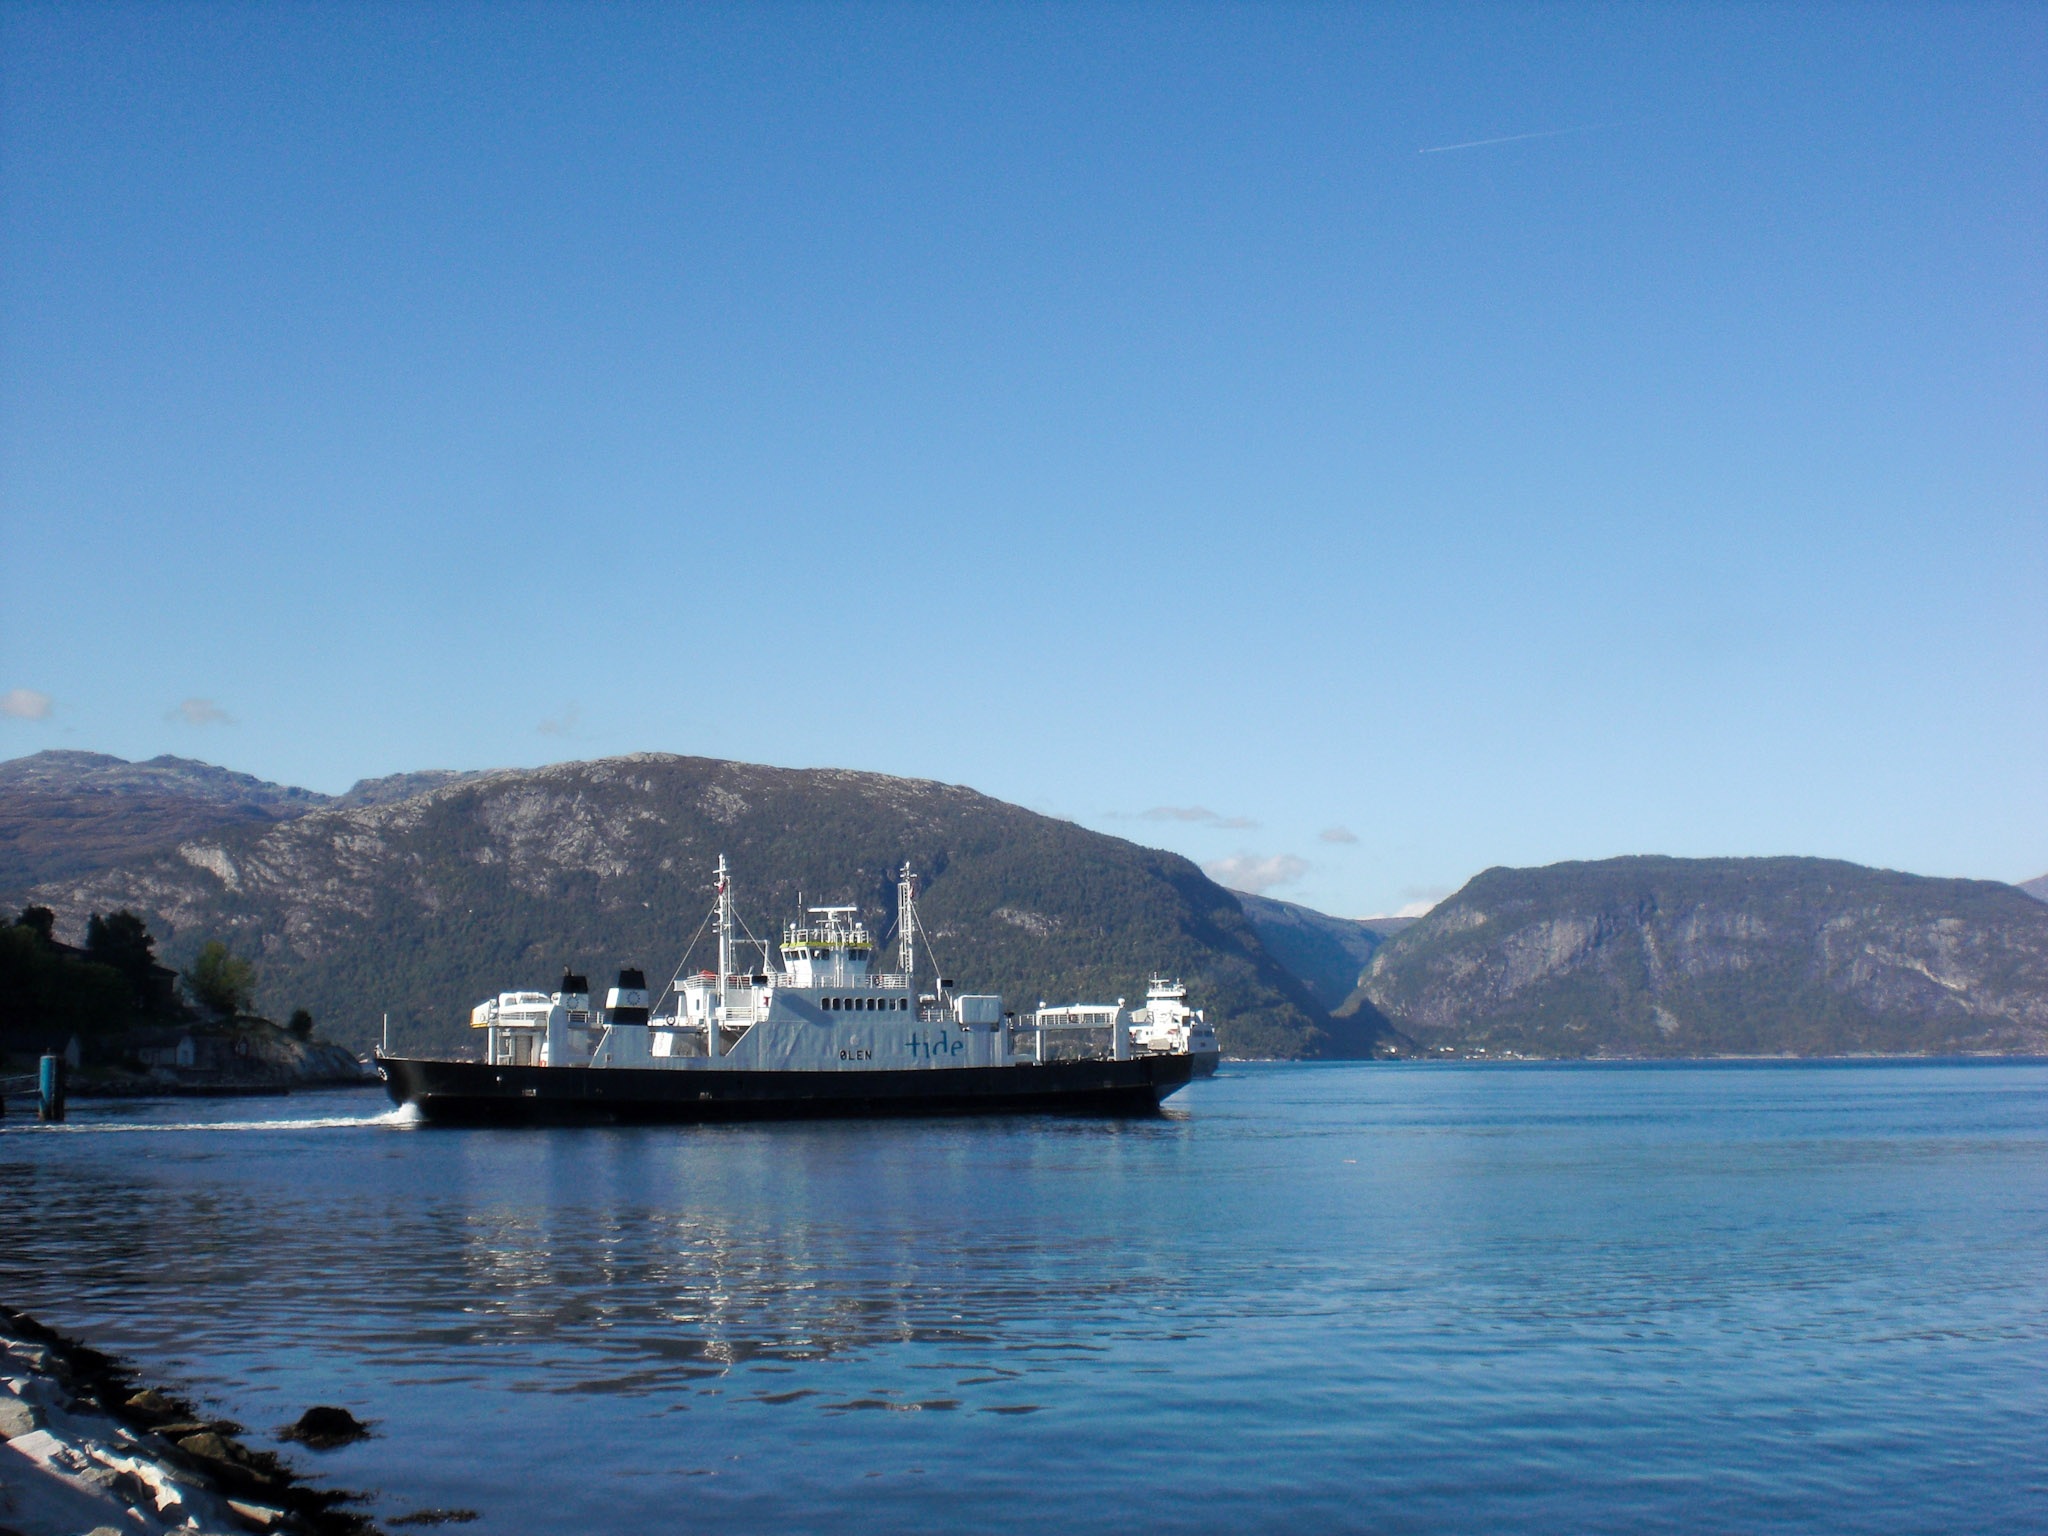
sea, coast, water, mountain, boat, lake, ship, vehicle, bay, harbor, fjord, reservoir, ferry, watercraft, loch, norway, cape, scandinavia, landform, passenger ship